Ladislaus Hunyadi

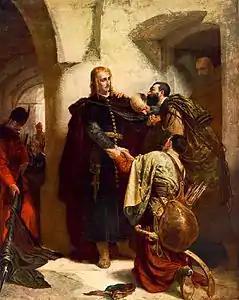
Ladislaus Hunyadi's Farewell, by Gyula Benczúr (1866)

László Hunyadi or Ladislaus Hunyadi (Slovak: "Ladislav Huňady"; 1431 – 16 March 1457) was a Hungarian nobleman.